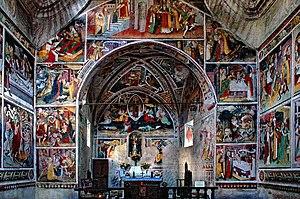
Giovanni Canavesio '1492)
La chapelle Notre-Dame-des-Fontaines est une chapelle catholique située en France dans une vallée montagneuse à 5 kilomètres du village médiéval de La Brigue, dans le département des Alpes-Maritimes.